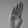
ASL letter: B